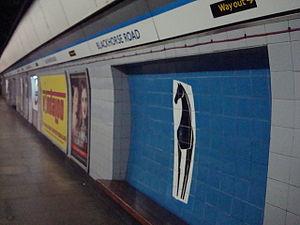
La Victoria line est une ligne du métro de Londres, reliant Walthamstow Central au nord-est à Brixton au sud. Longue de 22,5 kilomètres, elle dessert 16 stations. Inaugurée en 1968 après huit ans de travaux, elle est actuellement exploitée avec des rames de type 2009 Stock. Elle est représentée en bleu clair sur le plan du métro de Londres.
Ceci est une liste de peintures représentant un cheval comme sujet principal.